William F. Mahoney

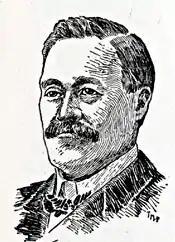
engraving of William F. Mahoney

William Frank Mahoney (February 22, 1856 – December 27, 1904) was a U.S. representative from Illinois.